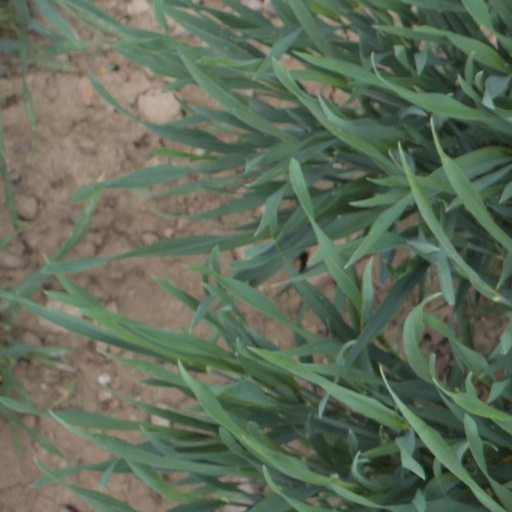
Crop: wheat